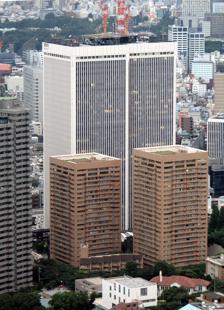
Building: Ark Hills
Country: Japan
Year built: 1986
Office complex in Tokyo, Japan Ark Hills (brown) as seen from the Tokyo Tower Ark Hills ( アークヒルズ , Āku Hiruzu ) is a major office development by Mori Building Company in Minato, Tokyo . Opened in 1986, the complex includes the Ark Hills Sengokuyama Mori Tower , the Ark Mori Building, the ANA InterContinental Tokyo Hotel, the world-class Suntory Hall concert hall, a TV studio and several apartment buildings. TV Asahi still uses its former headquarters as an annexe for some of its departments and subsidiaries; the network's headquarters themselves were moved to the nearby building designed by Fumihiko Maki in 2003. Every year the area celebrates the autumn festival Ark Hills Music Week , that includes music, dancing, food, art and shopping. The name "Ark" is derived from the location of the complex, at the intersection of the Akasaka , Roppongi and Kasumigaseki districts. Another explanation is that the name stands for Akasaka and Roppongi knot. The complex lays on a slight slope, rather than a hill. The heliport on the roof of the Ark Mori Building used to provide direct flights between Ark Hills and the Narita International Airport (approximately 20 minutes), until it was discontinued on December 1, 2015. Buildings Ark Mori Building Ark Towers East Ark Towers West Ark Towers South Suntory Hall Ark Hills Side Ark Hills Executive Tower Ark Hills Annex Ark Hills was expanded with the 22-storey Ark Hills Front Tower in 2011 and the 47-storey Ark Hills Sengokuyama Mori Tower in 2012. Waterfall Ark Garden Building skylight Covered plaza Ark Mori Building lobby See also Toranomon Hills Roppongi Hills Azabudai Hills References